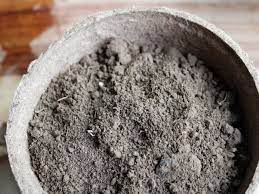
Soil type: Black Soil